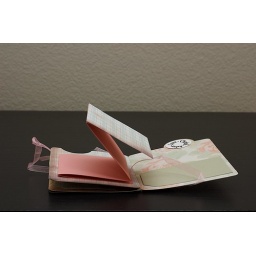
Mom Folder hidden book ~ all paper by Basic Grey